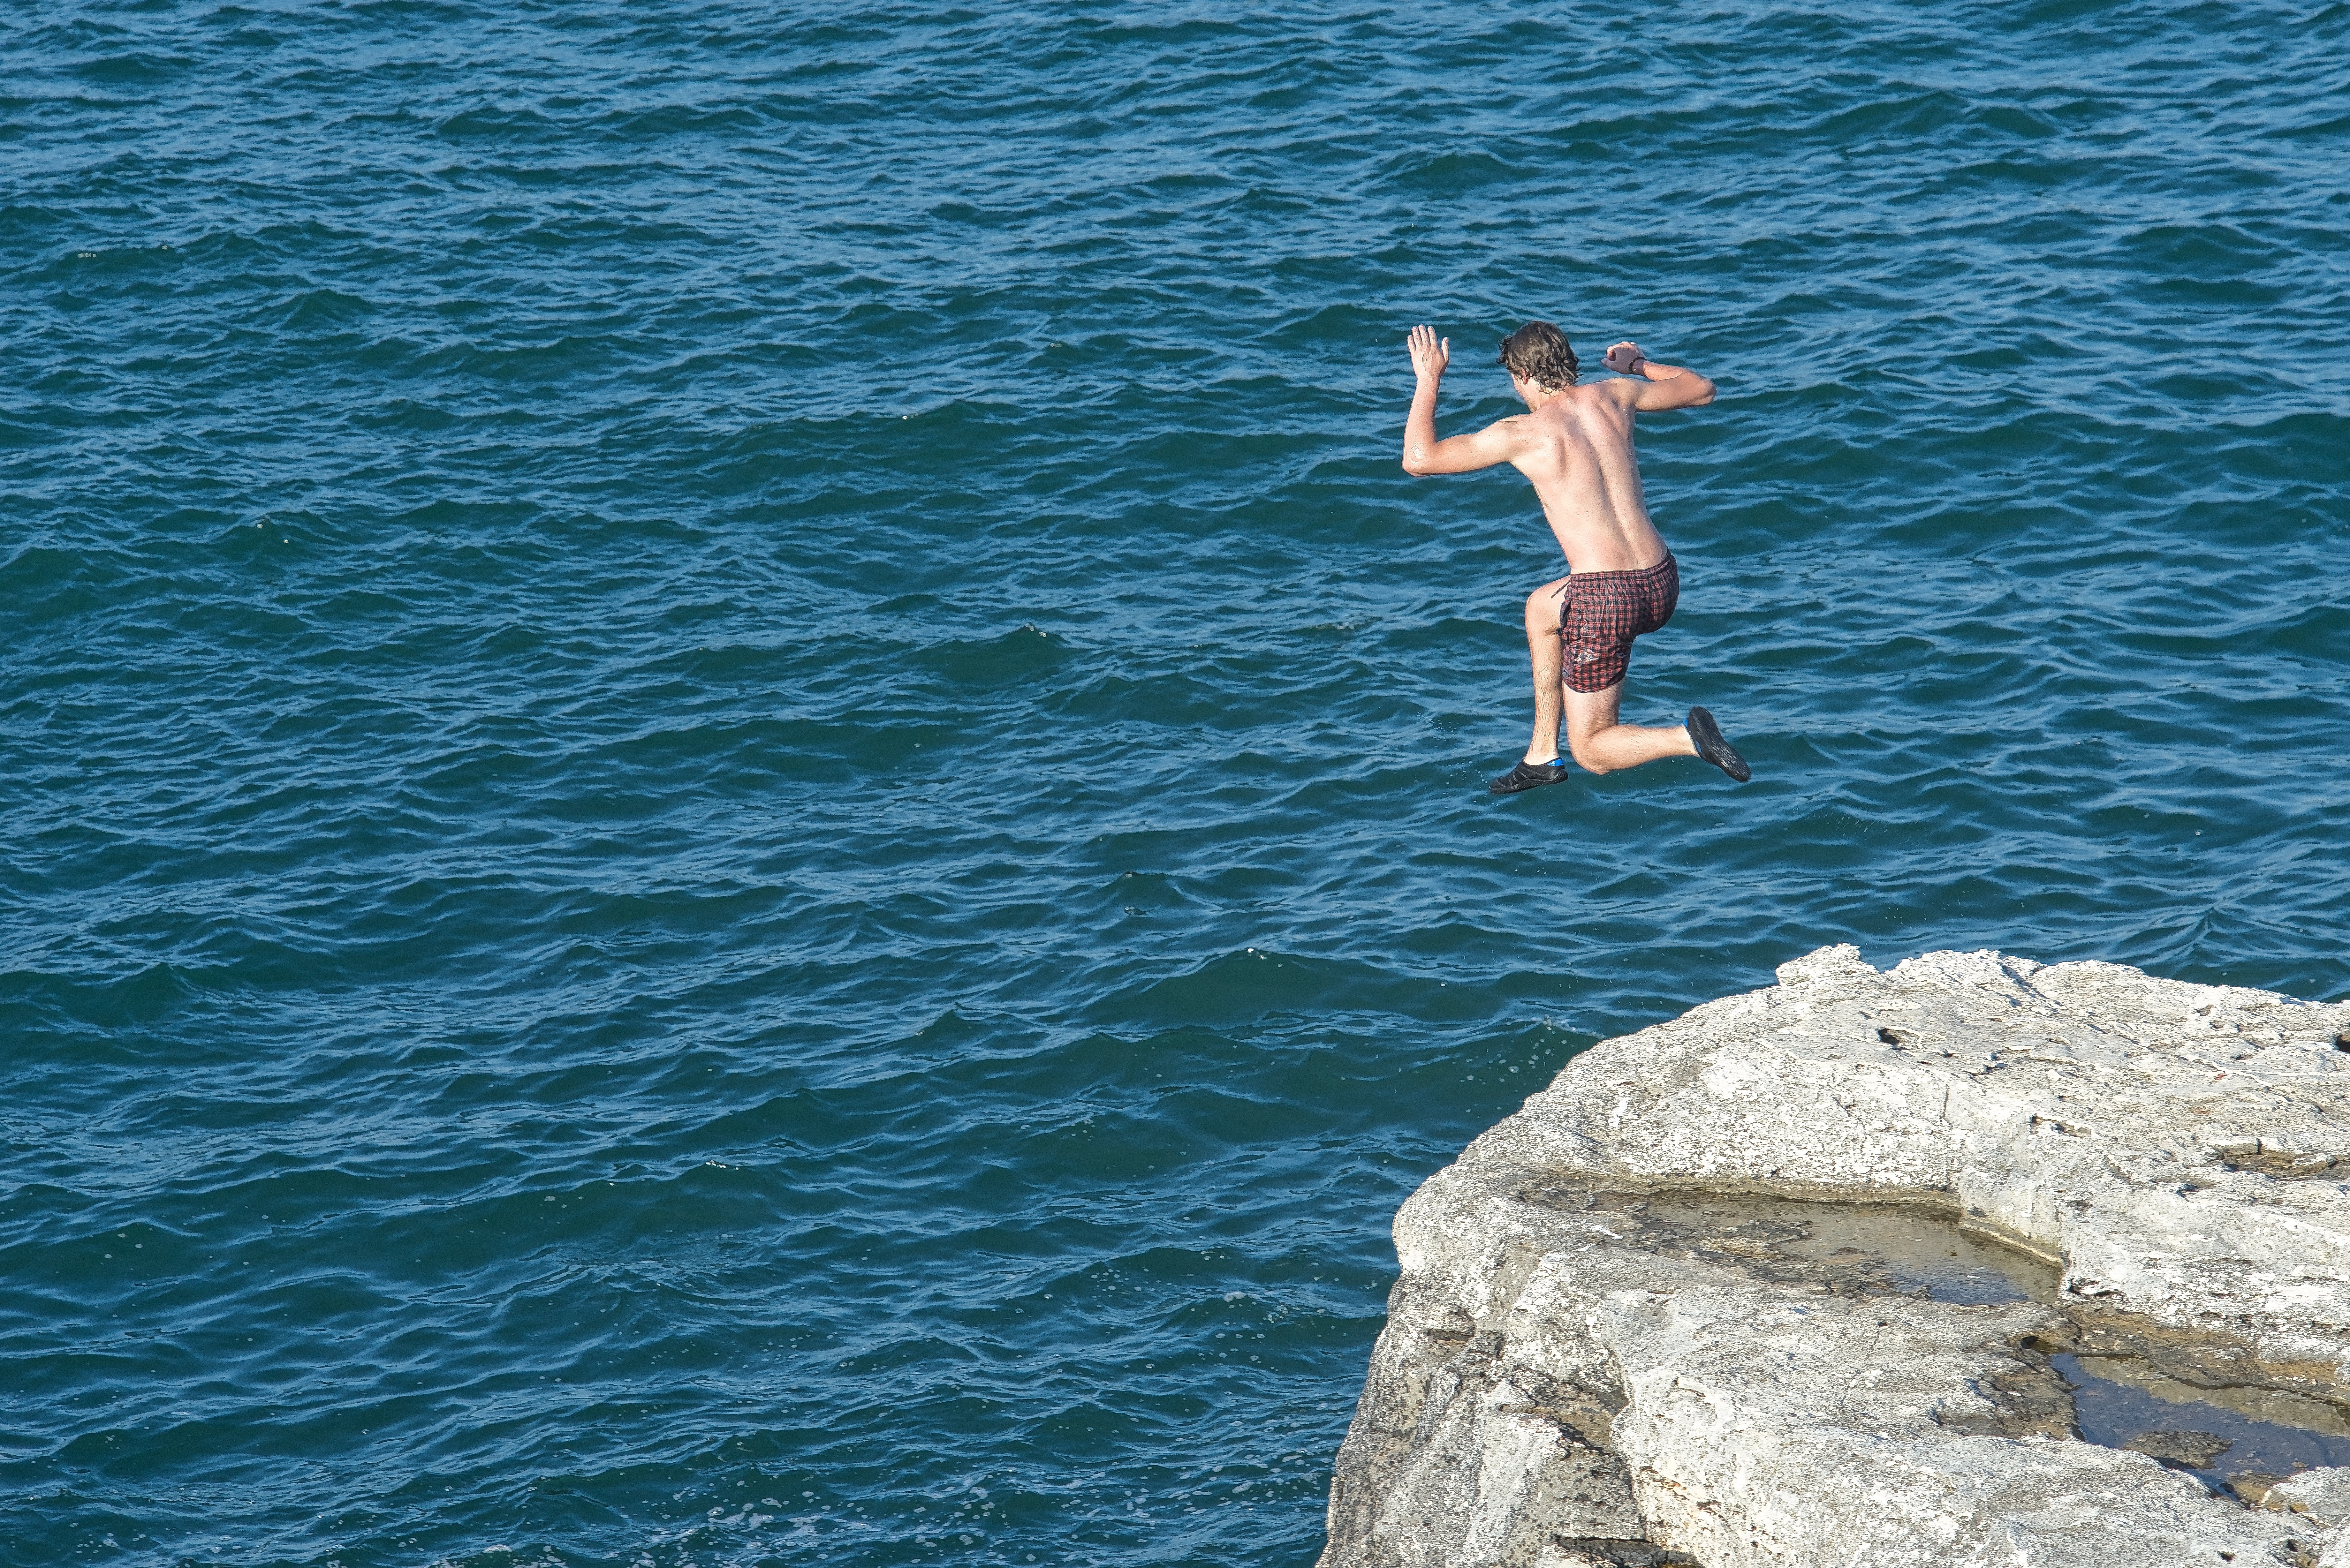
sea, coast, water, nature, rock, ocean, sky, wave, jump, summer, vacation, recreation, jumping, cliff, freedom, tourism, leisure, terrain, cheerful, fun, happy, happiness, coastal and oceanic landforms